Taylor Monoplane

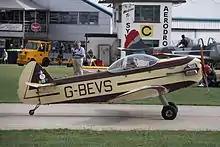
Taylor J.T.1 Monoplane at Sywell Airfield, August 2013

The airframe of the J.T.1 Monoplane was proof loaded to verify the stress calculations and no modification has ever been introduced since the prototype was approved. The total number flying to date is over 110 examples.